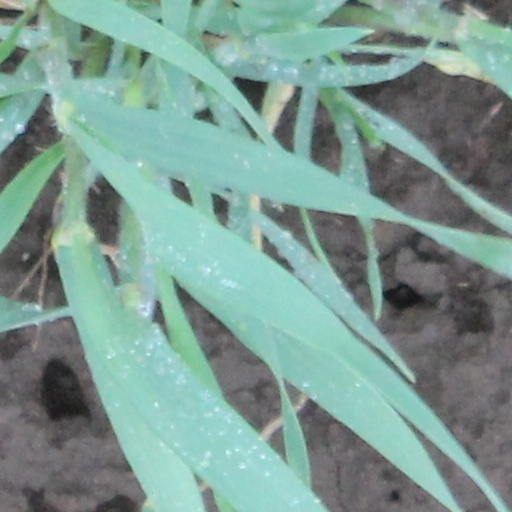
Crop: wheat